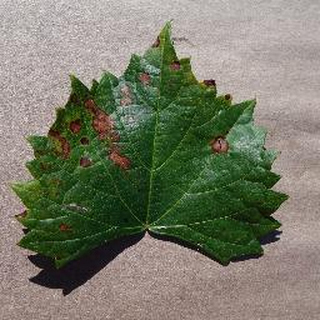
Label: grape_esca_black_measles